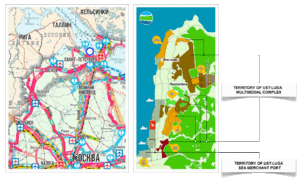
Le golfe de Finlande est un bras oriental de la mer Baltique séparant la Finlande de l'Estonie. Le delta de la Neva, au fond de ce golfe à l'est, offre une ouverture maritime à la Russie.